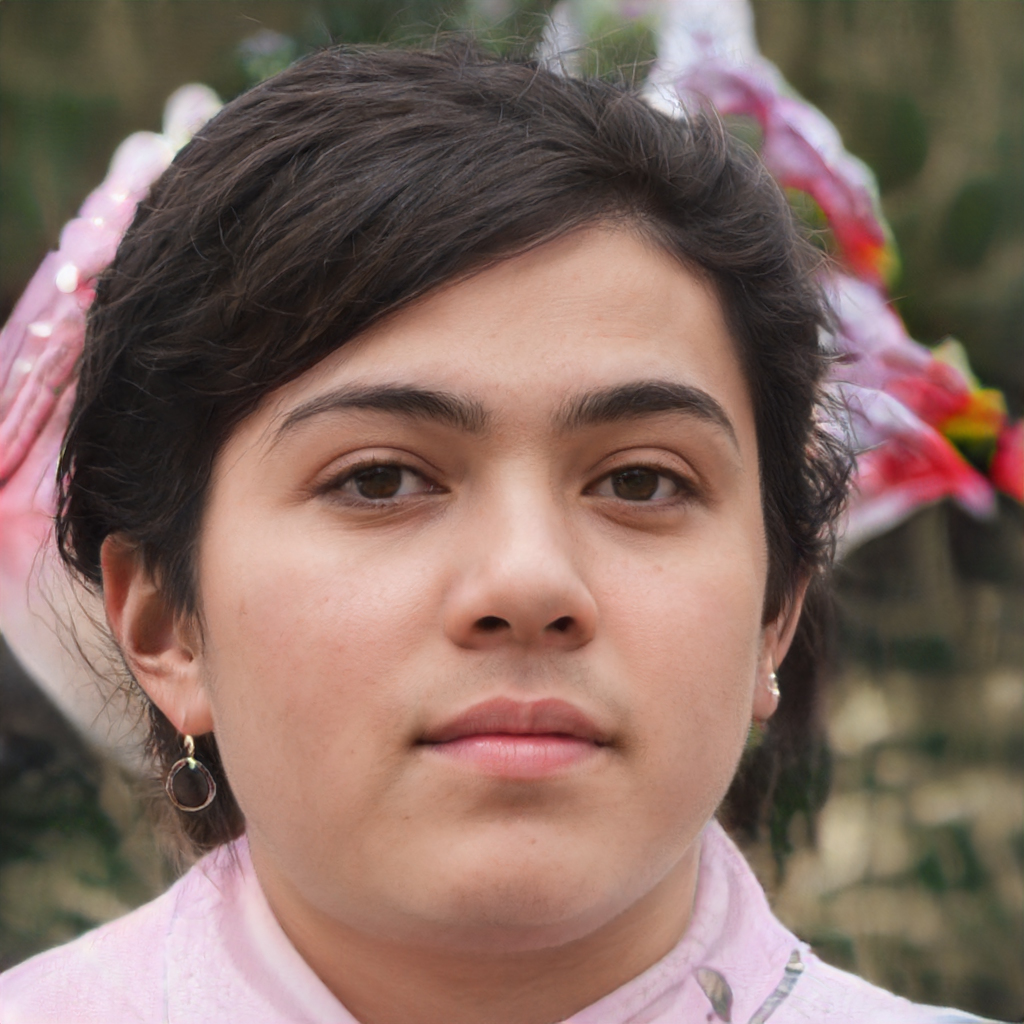
Gender: Female